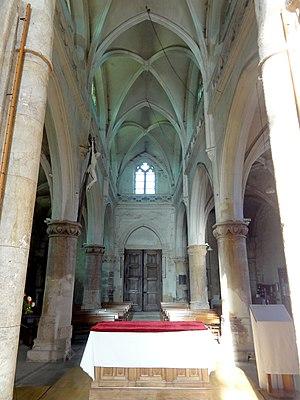
L'église de la Nativité de la Sainte-Vierge et Saint-Leu est une église catholique paroissiale située à Jouy-le-Moutier, en France. Longtemps connue comme église Notre-Dame de la Visitation, l'église de la Nativité de la Sainte-Vierge possède comme deuxième patron saint Loup de Sens. Sa partie la plus ancienne et la plus remarquable extérieurement est le clocher roman à deux étages de baies, coiffé d'une flèche octogonale en pierre. Il ne devrait pas être beaucoup antérieur à 1130. S'élevant au-dessus de la croisée du transept, sa base sépare la nef du chœur, et afin de mieux les faire communiquer, elle a été rehaussée au XVIᵉ siècle. Les chapiteaux romans ont pour la plupart été conservés lors de cette opération hardie. Si la base du clocher est désormais aussi haute que la nef, elle est toutefois étroite, ce qui a motivé le déplacement de l'autel à la fin de la nef. Le beau chœur des années 1220 / 1240 influencé par l'architecture de la cathédrale Notre-Dame de Paris, dont le chapitre nommait à la cure, est ainsi sans usage.